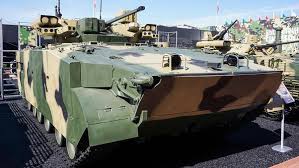
Label: BMP